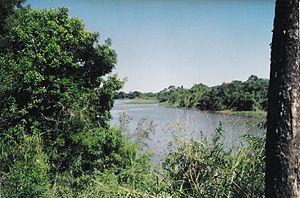
Le Río Negro est une rivière de plaine argentine, qui naît du confluent des Río Guaycurú et Río Bermejito.